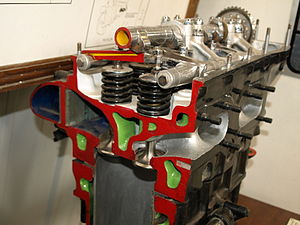
Rolls-Royce Merlin / Design og udvikling / Udvikling / Tidlige motorer
Merlin topstykke med parallelle ventiler.
A sectioned, parallel valve, aircraft engine cylinder head is shown with colour-coded internal details. Coolant passageways are painted green; the valves, valve springs, camshaft and rocker arms are also shown.
Rolls-Royce Merlin er en britisk vandkølet 12-cylindret V-motor med 27 liter slagvolumen til anvendelse i fly. Rolls-Royce designede motoren som et privatfinansieret projekt, og startede den første prototype i 1933. Oprindeligt benævnt PV-12, blev den senere kaldt Merlin eftersom alle firmaets stempel-flymotorer var opkaldt efter rovfugle.